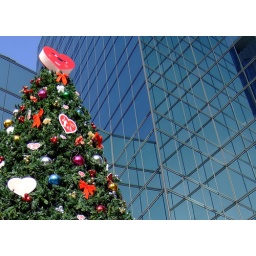
The strange face in the heart is a mascot of the TV station, haha.